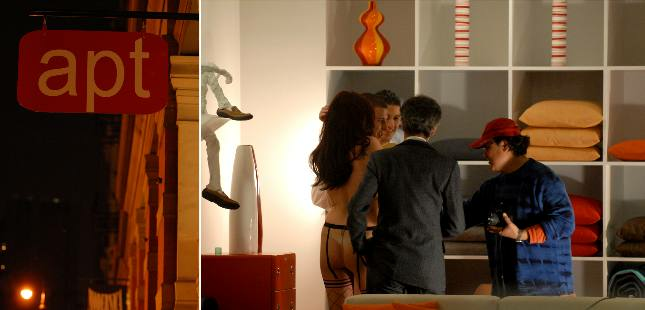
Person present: Yes